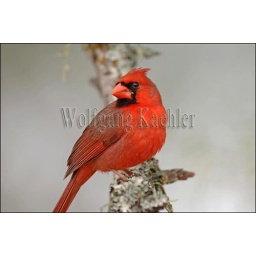
Usa, texas, hill country near hunt, northern cardinal, male in tree